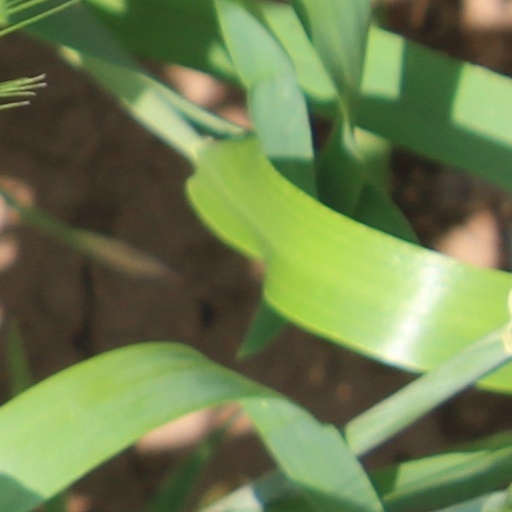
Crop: wheat